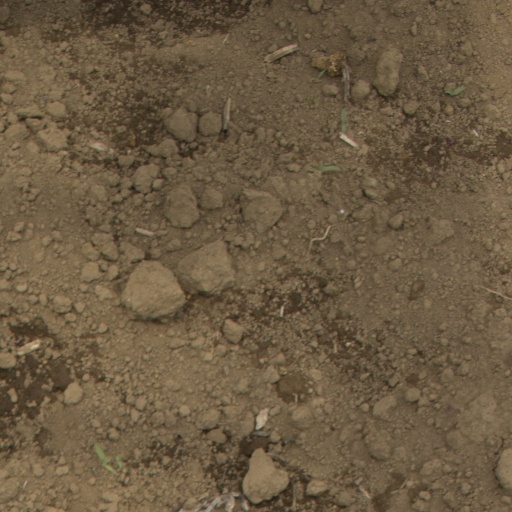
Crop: Jerusalem artichoke